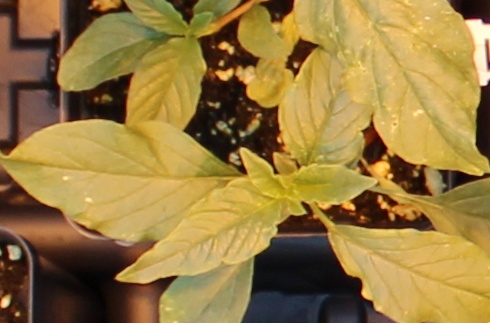
Label: Waterhemp